Dammam railway station

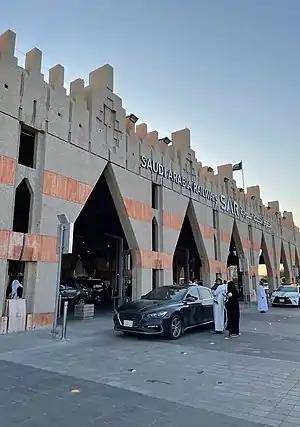
Entrance to the station

Dammam Station is the railway station serving the city of Dammam. It is the eastern terminus of the Dammam–Riyadh line and one of the three railway stations with active passenger transport in the Eastern Province. The station also serves as the station of operations for the Saudi Railway Company (SAR).